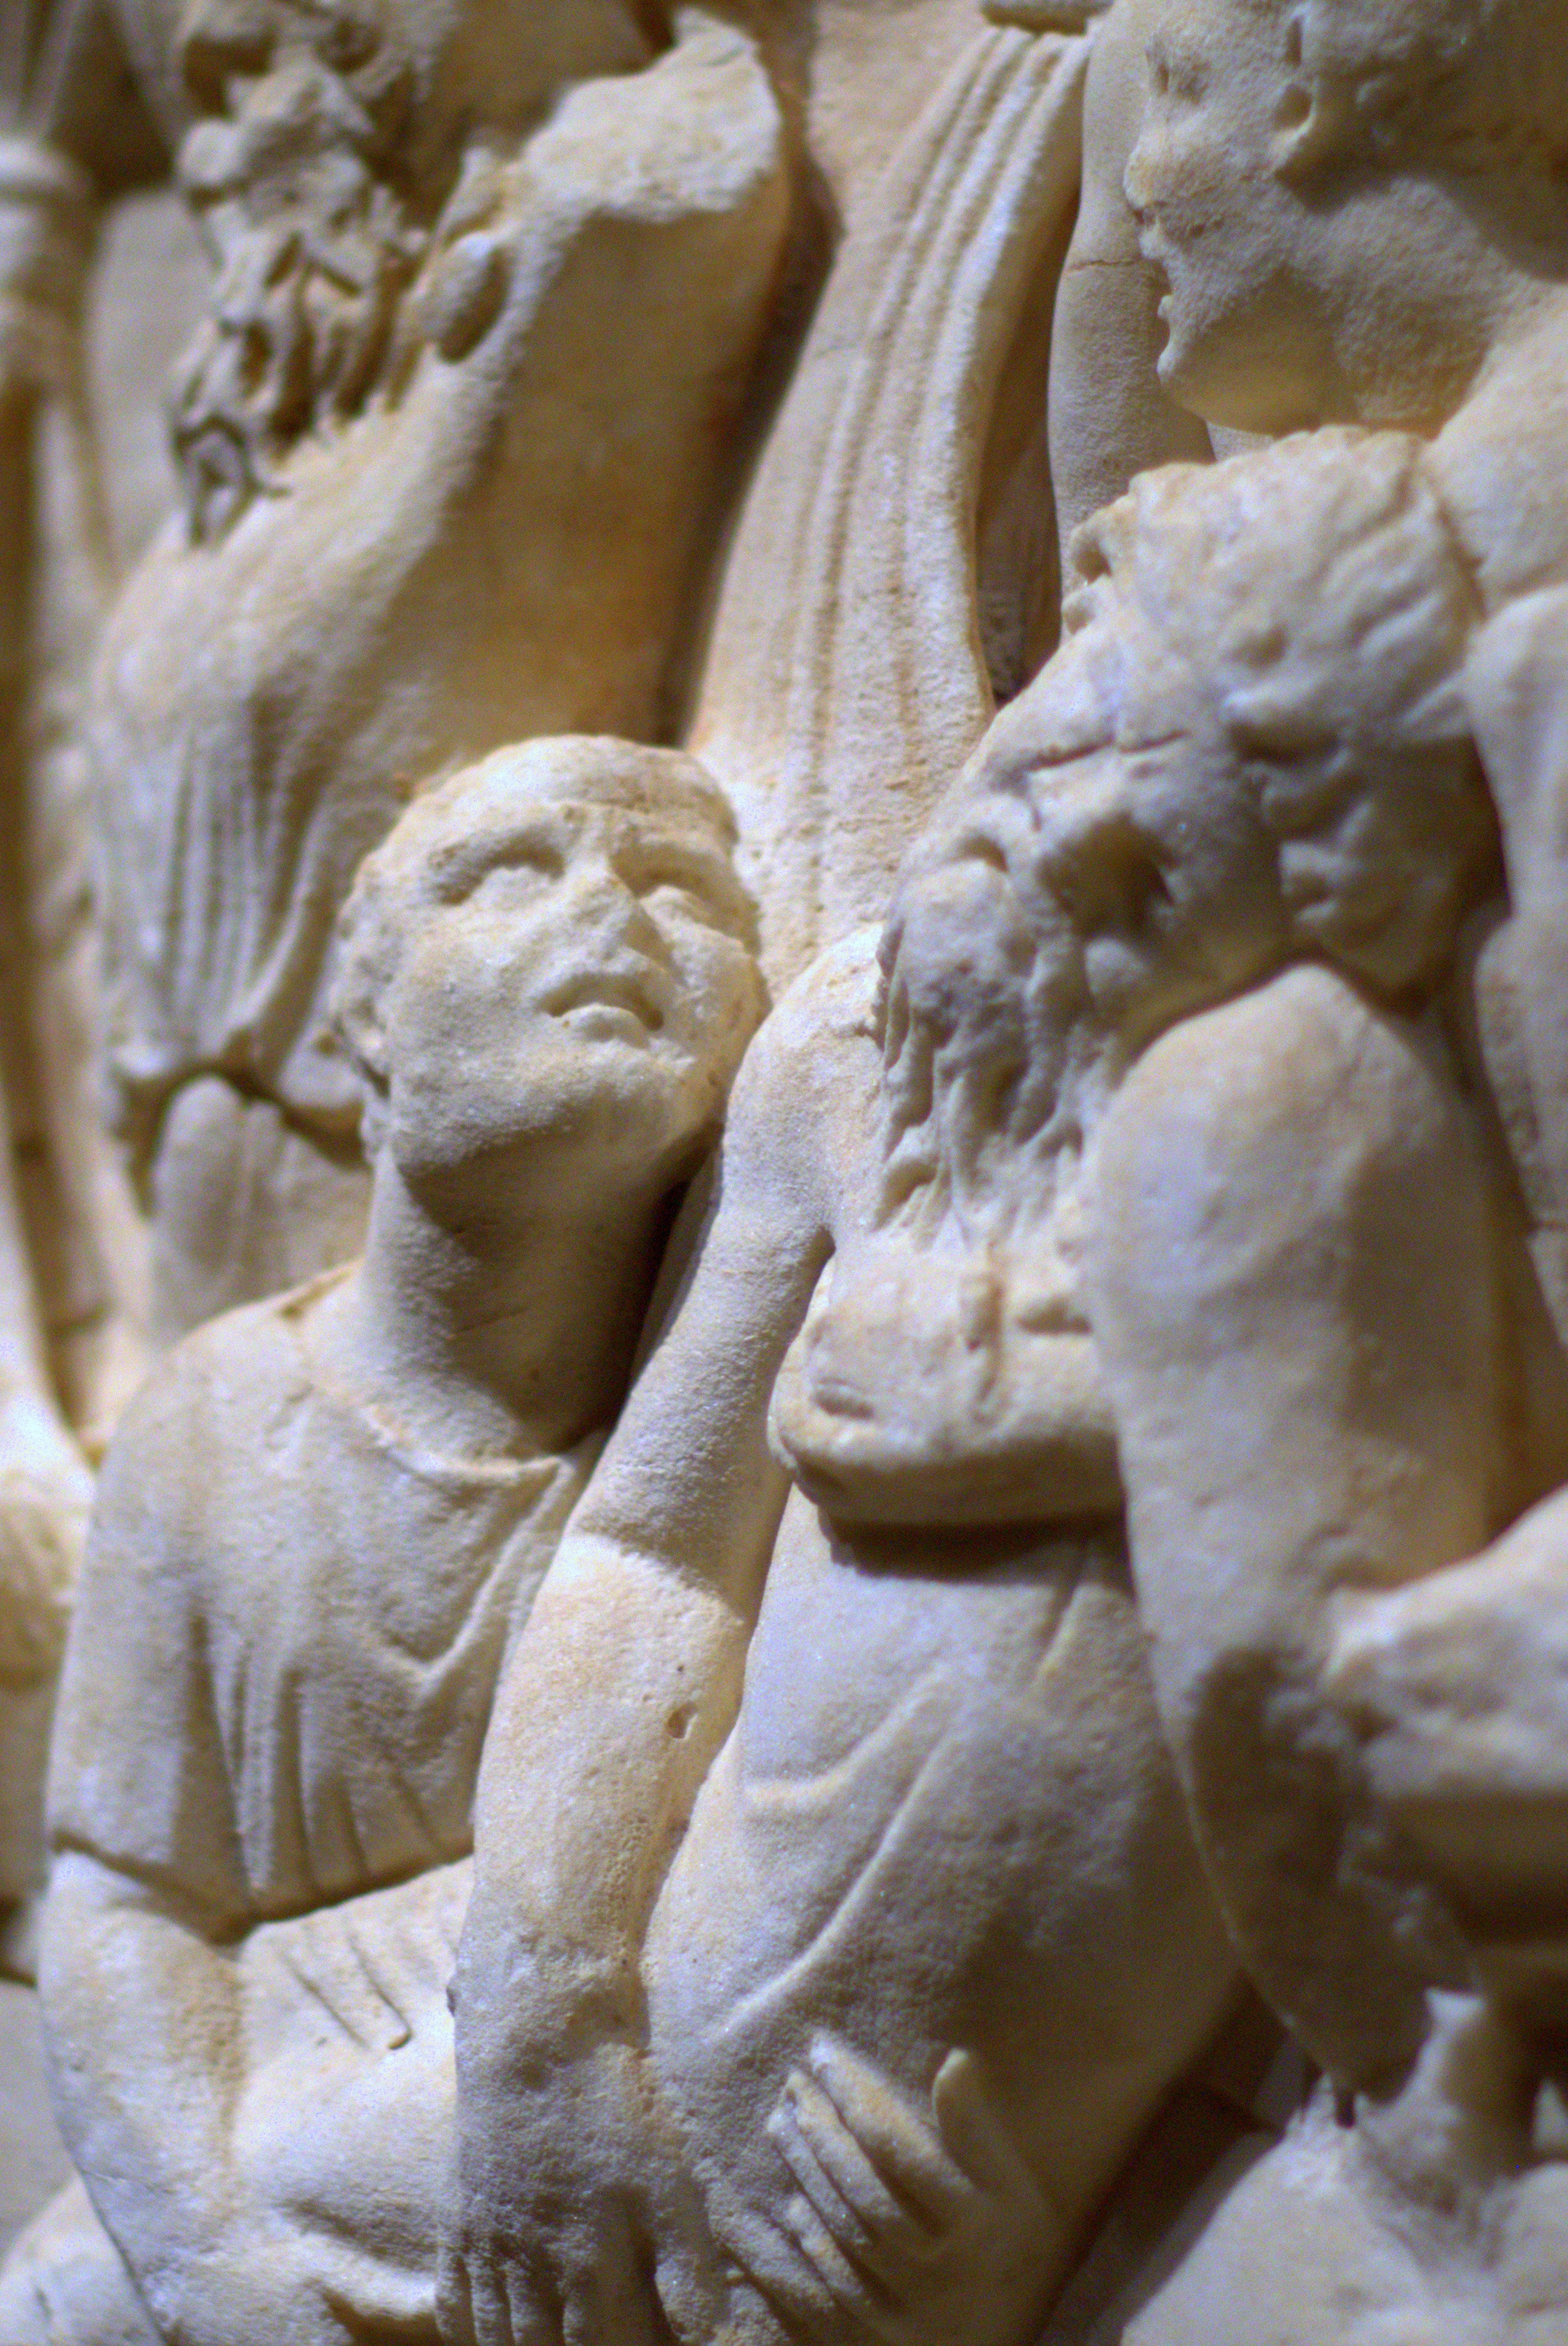
sand, architecture, stone, monument, statue, ancient, destroyed, sculpture, empire, angel, art, rome, temple, greece, carving, relief, mythology, ancient times, stone carving, emboss, ukruszone, ancient history, classical sculpture